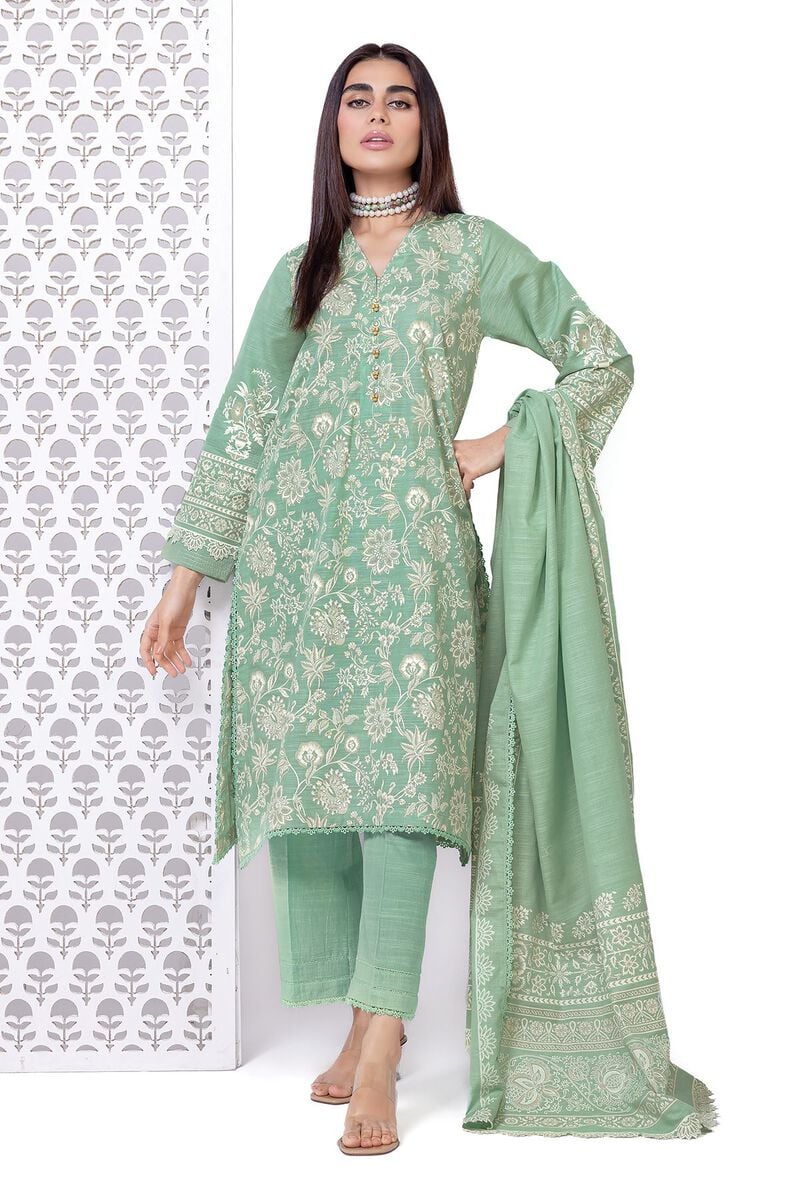
mint green embroidered salwar suit